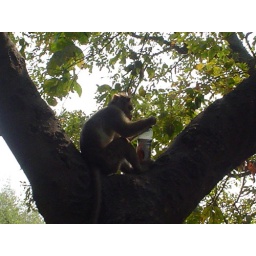
And yes...the monkey stole the bottle and then opened it and drunk it in front of us. No fear.